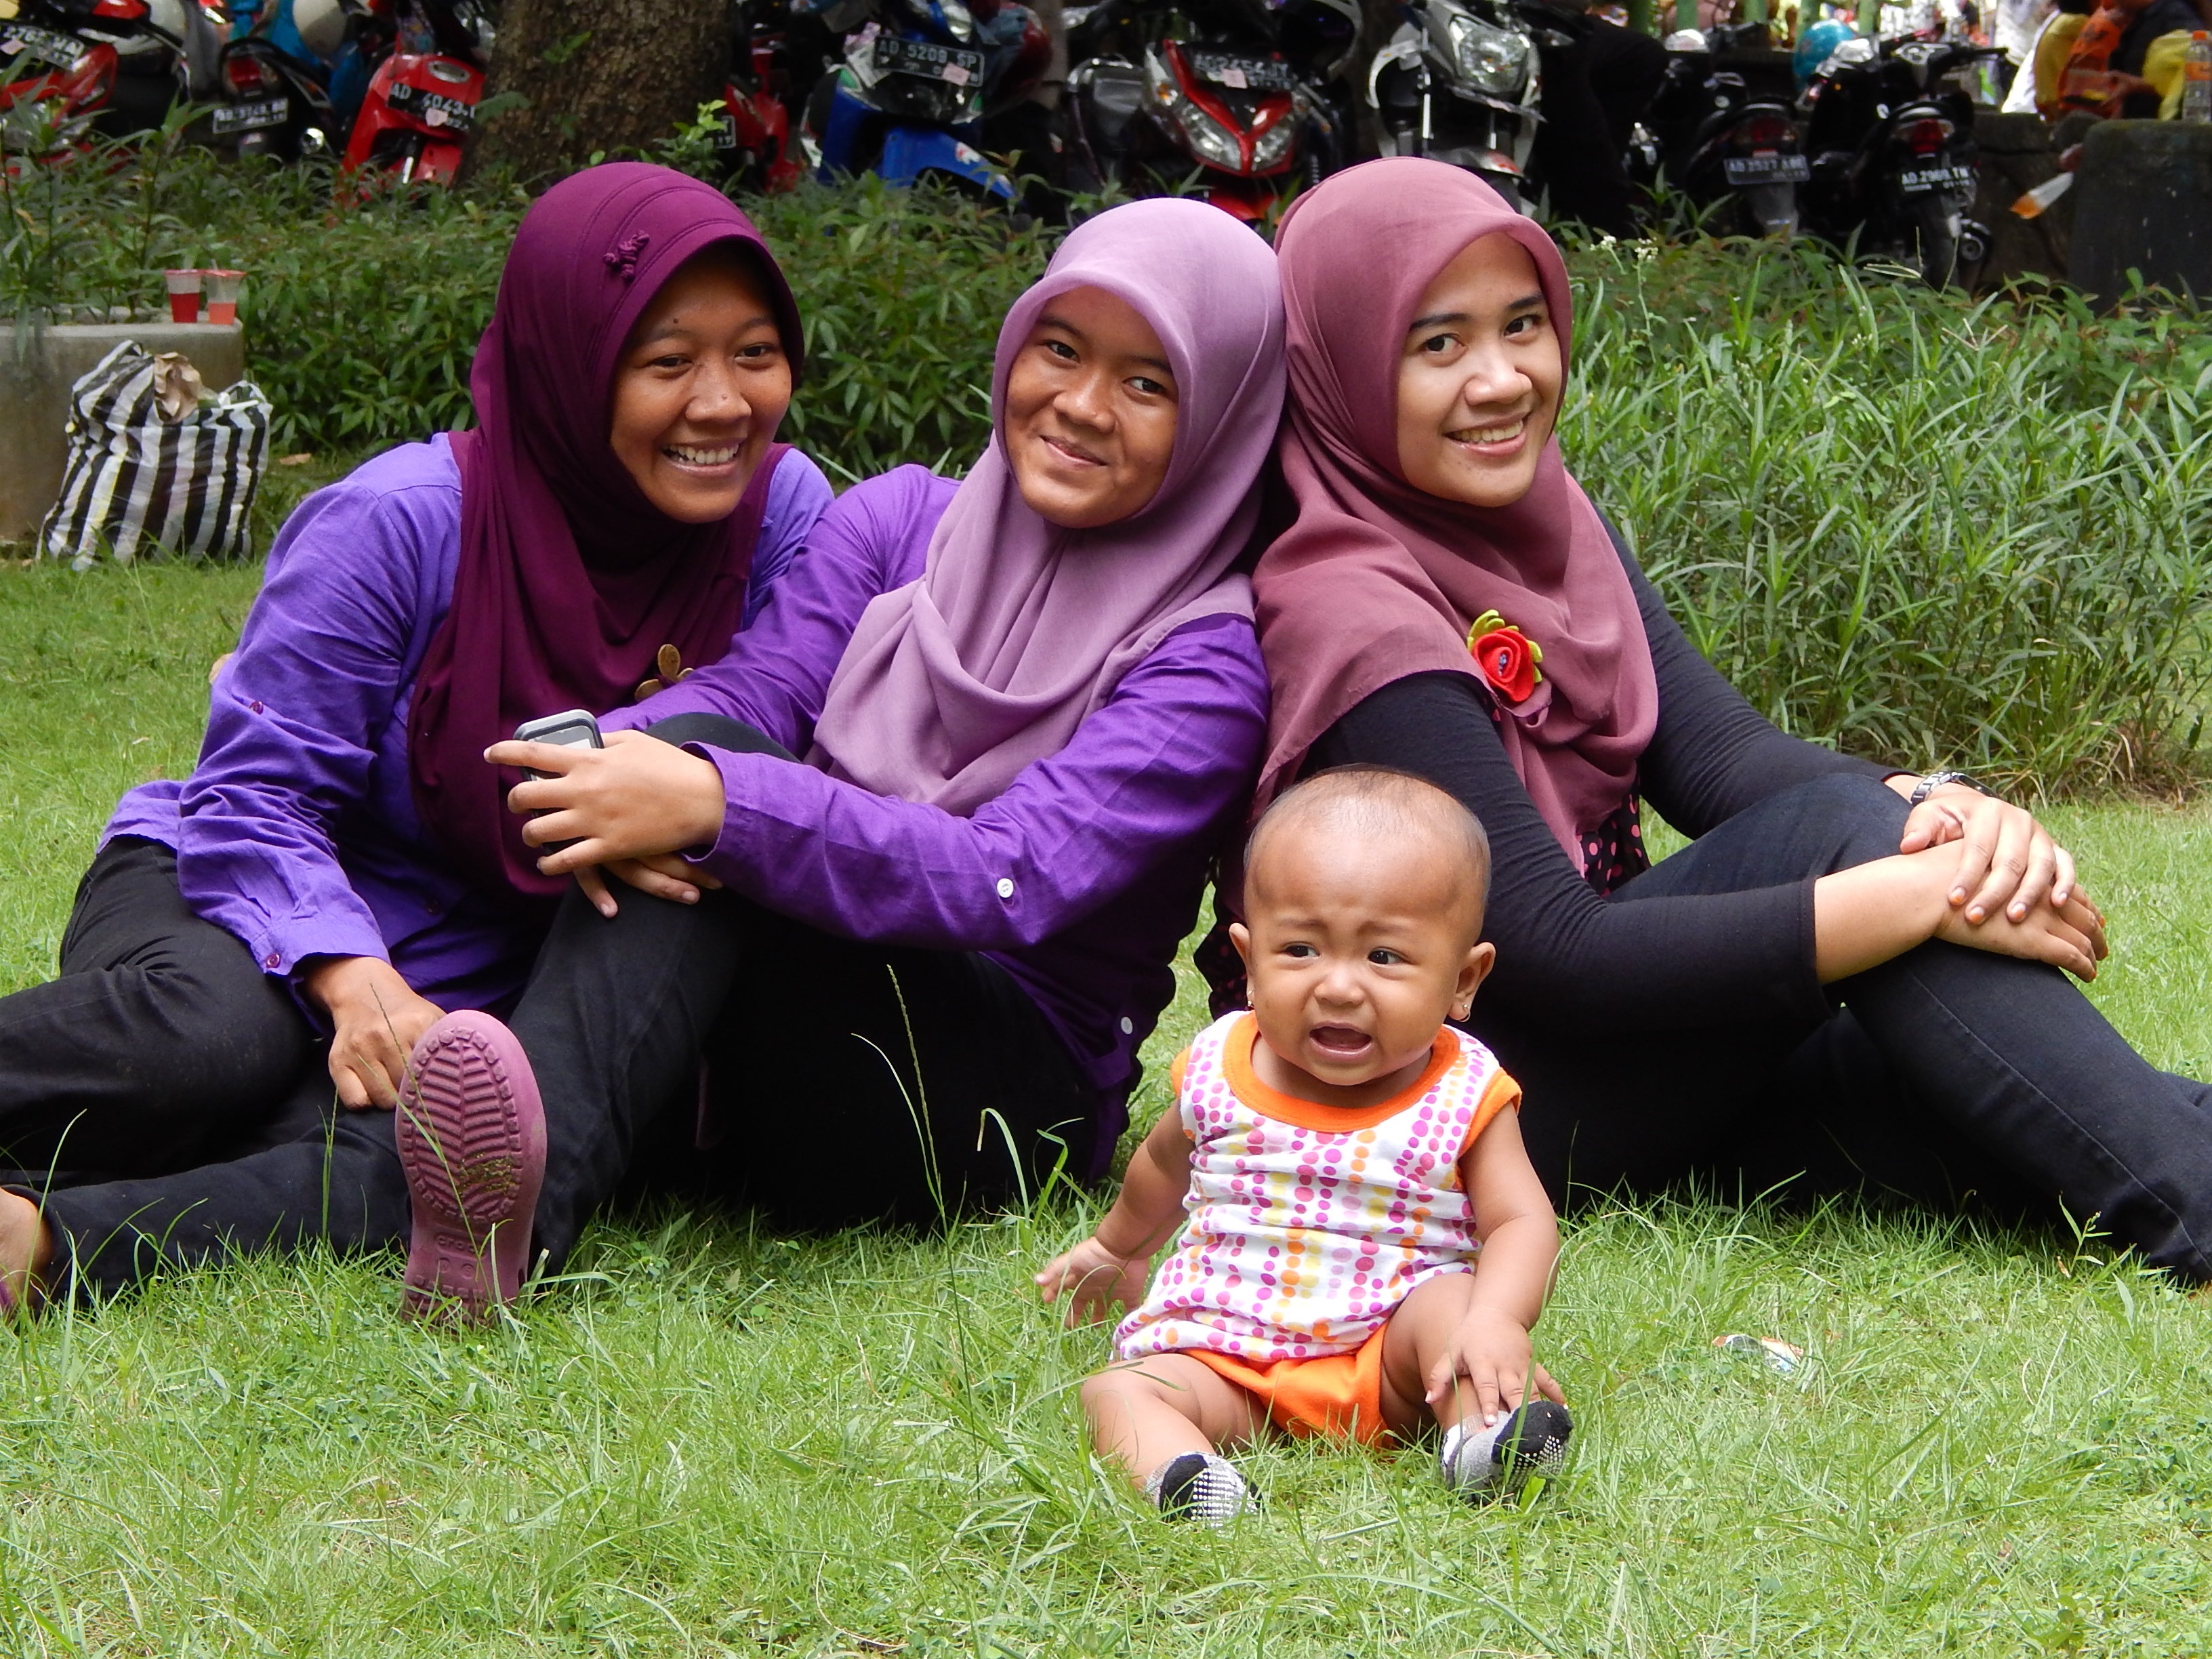
person, people, play, city, youth, community, child, garden, baby, picnic, family, kids, fun, women, indonesian, social group